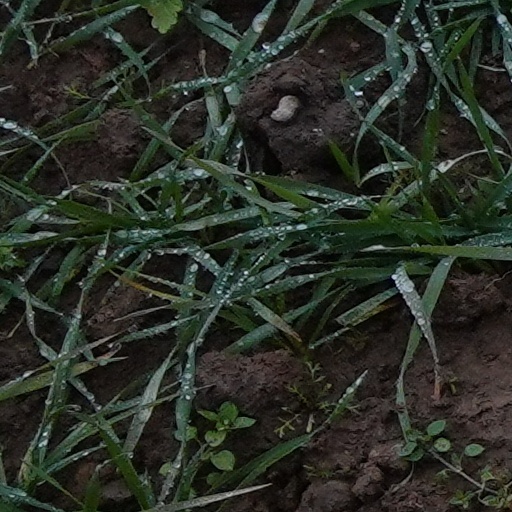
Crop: wheat